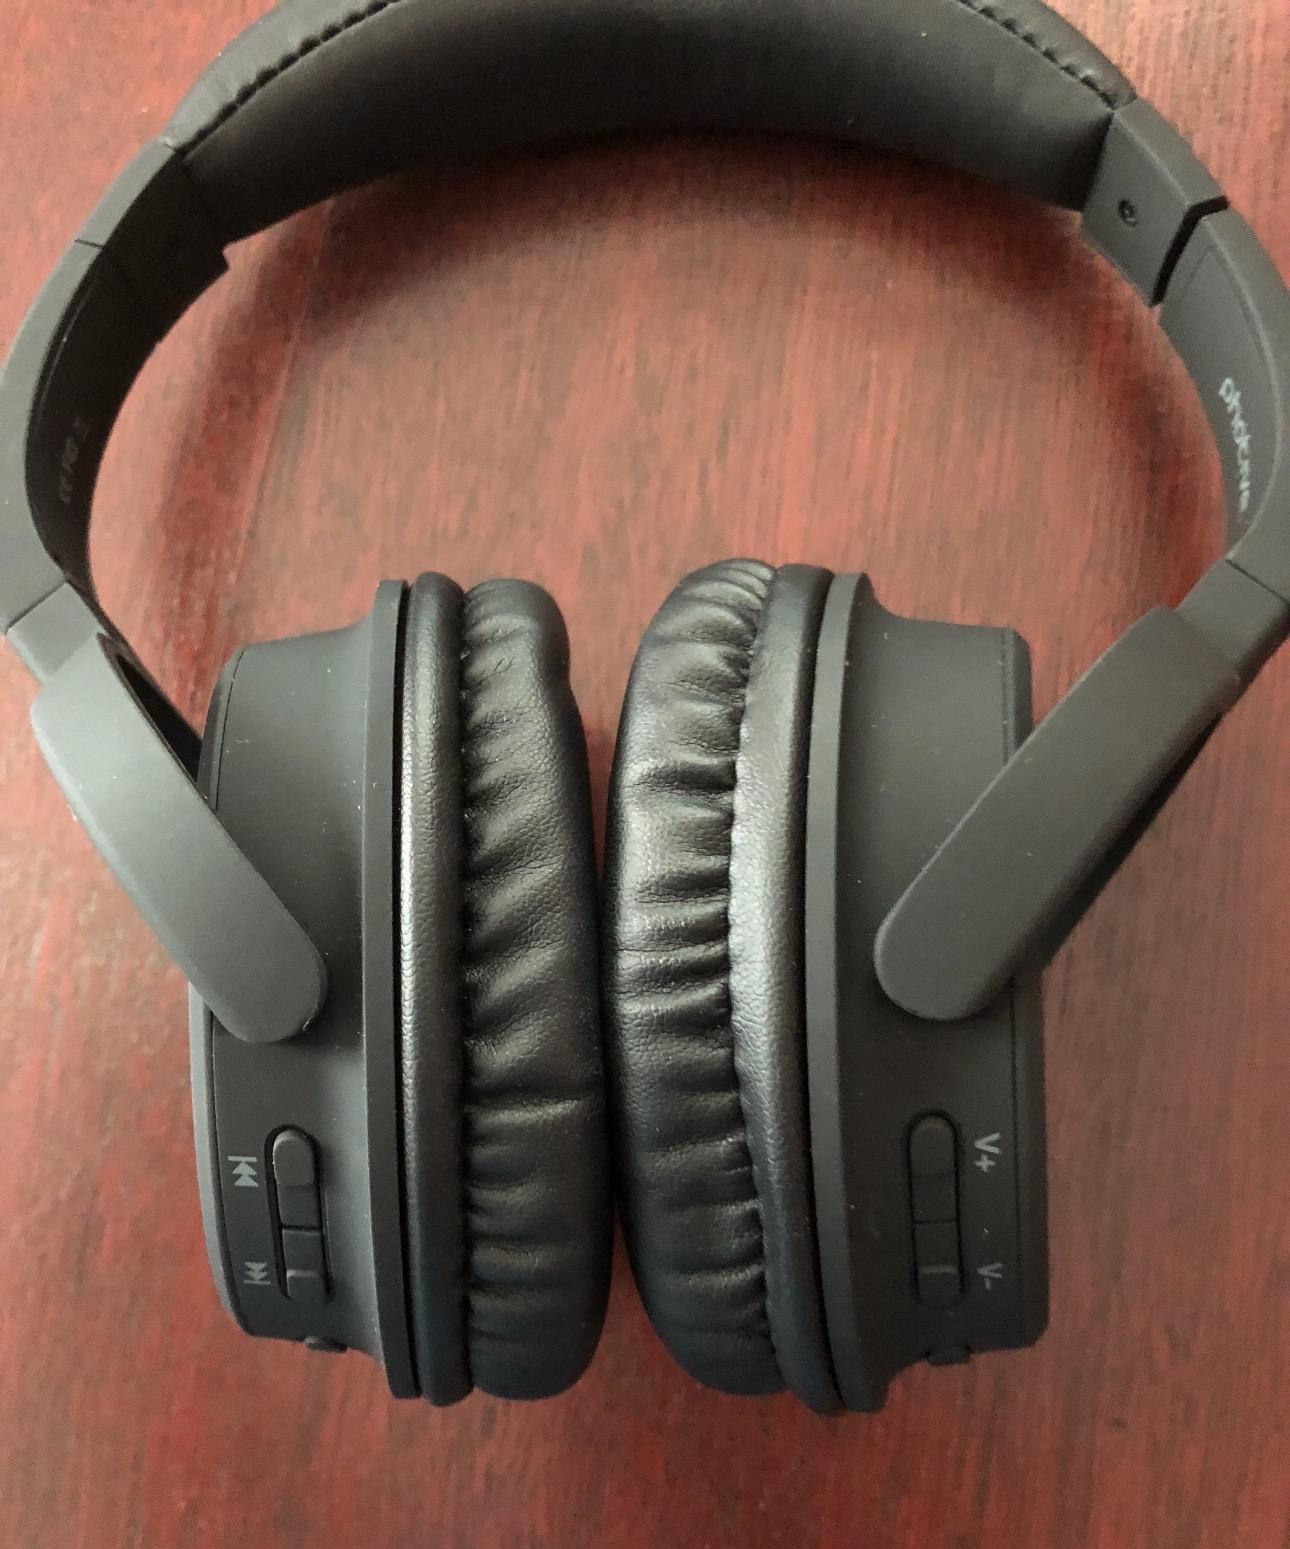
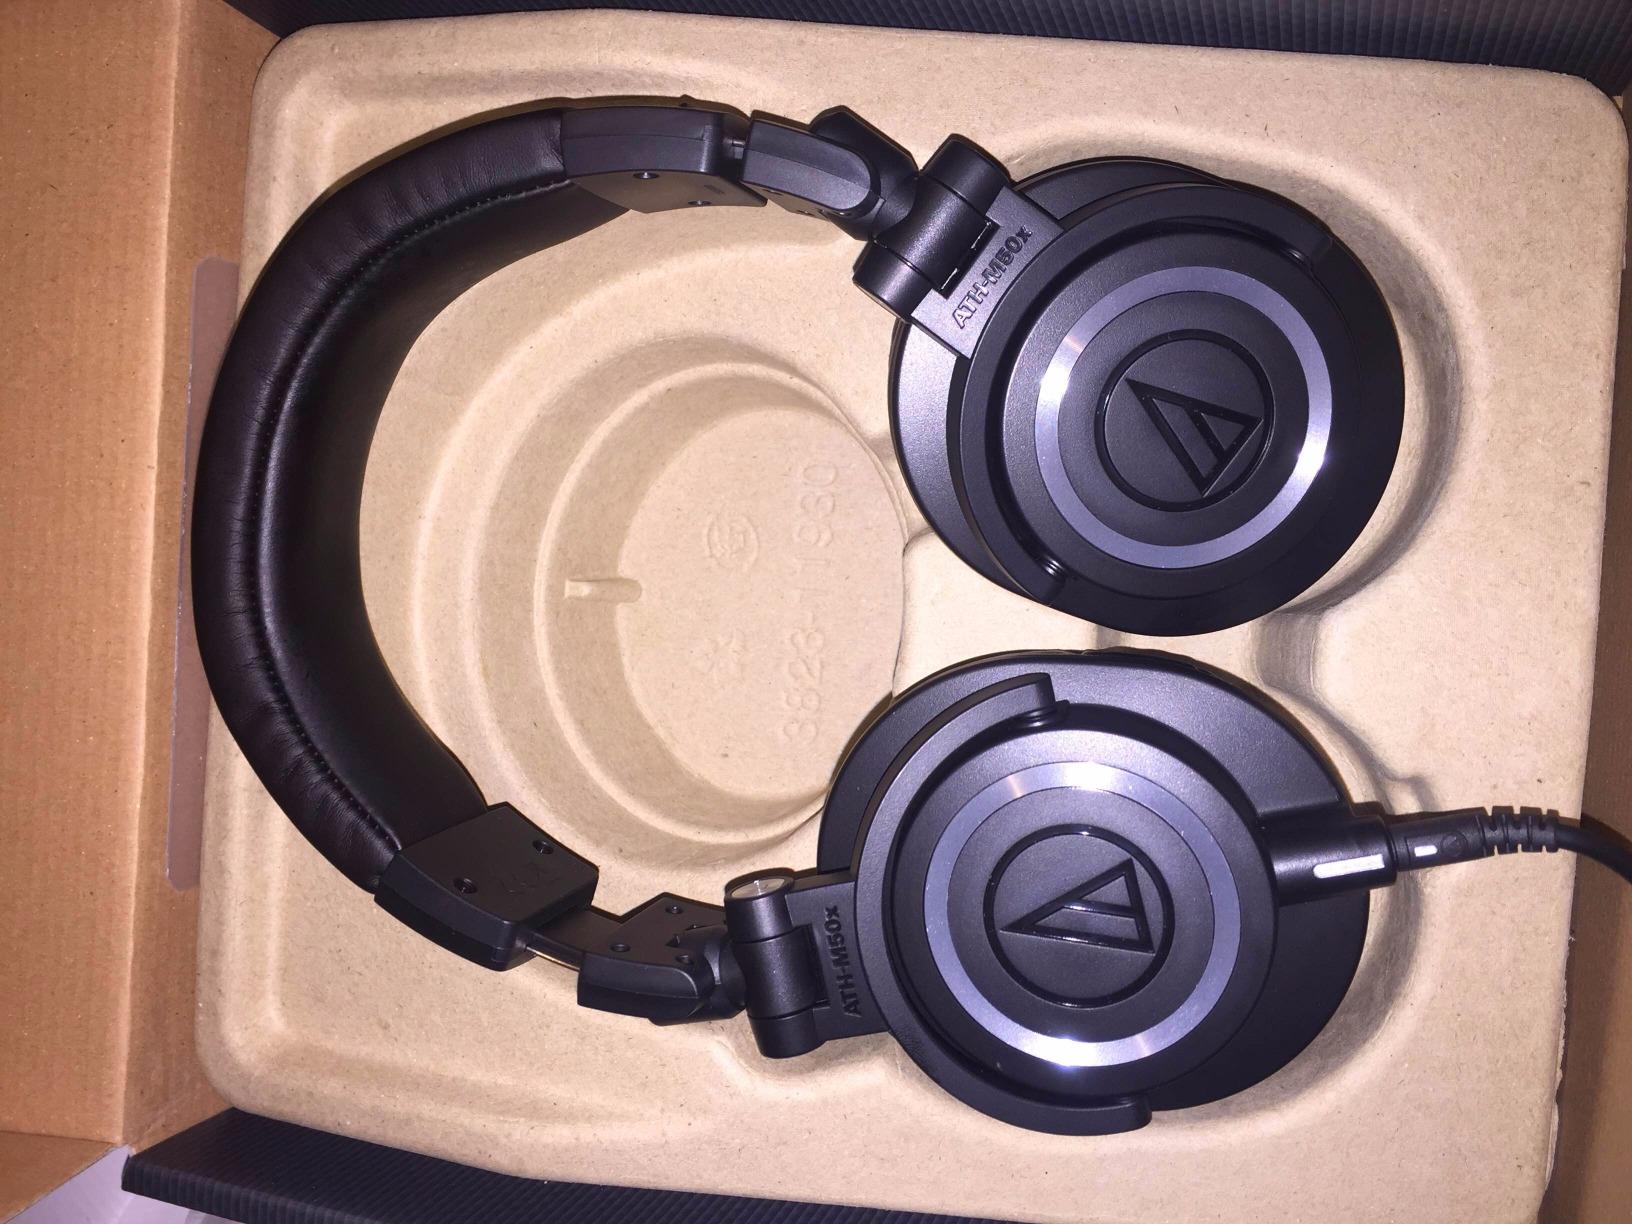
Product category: headphones
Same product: no